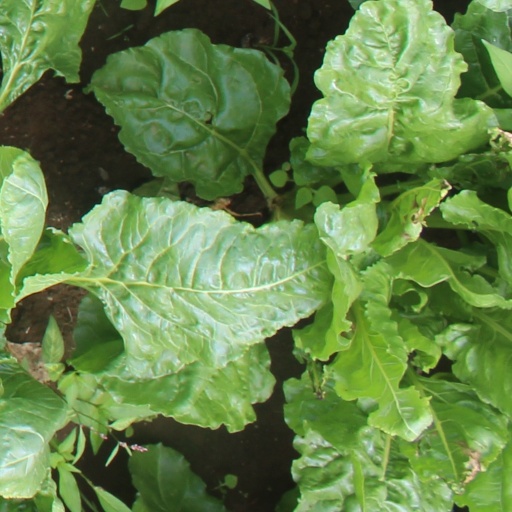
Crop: sugar beet